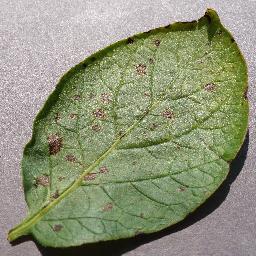
Etiqueta: Tizon_Temprano